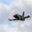
Label: airplane